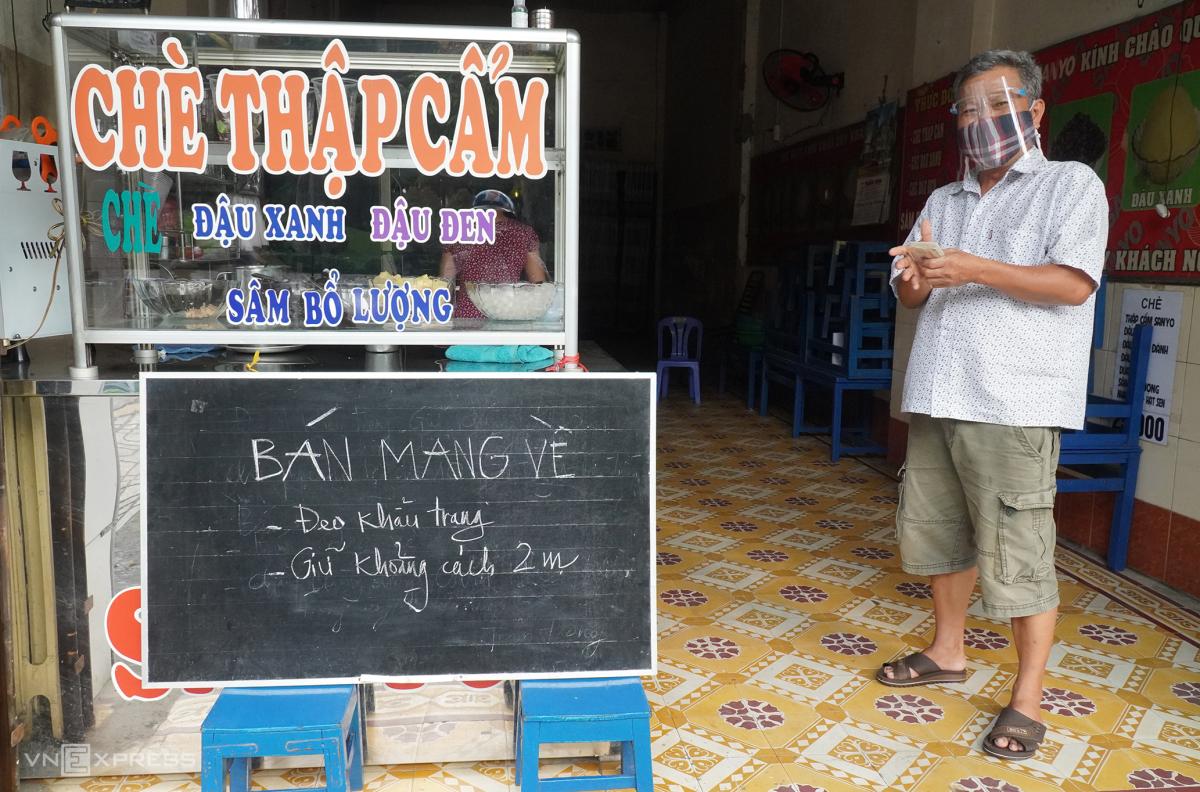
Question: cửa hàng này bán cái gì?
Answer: cửa hàng này bán chè thập cẩm